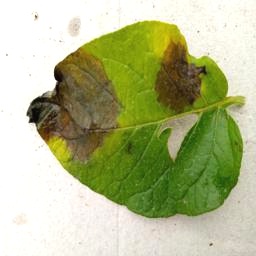
Etiqueta: Late Blight